Tannochside

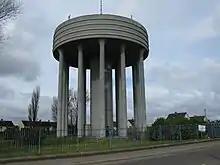
Tannochside Water Tower on Aitkenhead Road

Tannochside is a settlement southeast of Glasgow, Scotland. Although historically considered part of Uddingston, it lies within a separate local authority area: Tannochside is contained within the boundaries of North Lanarkshire council (situated between the Birkenshaw and Viewpark neighbourhoods in the Thorniewood ward), whereas the original village of Uddingston is in South Lanarkshire.